Tauberbischofsheim Fencing Club

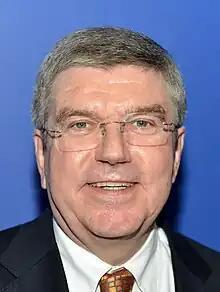
Thomas Bach, the former president of the IOC, is a former fencer of the FC Tauberbischofsheim

The following fencers – who started for the Fencing-Club Tauberbischofsheim – won gold, silver, and bronze medals at Olympic Games, Paralympics, World Championships, and European Championships (point in time: October 2015):